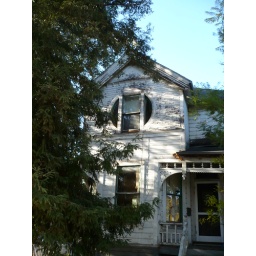
This is a historic (read: 100 years old) Victorian house in Santa Clara, with redwood trees around it.